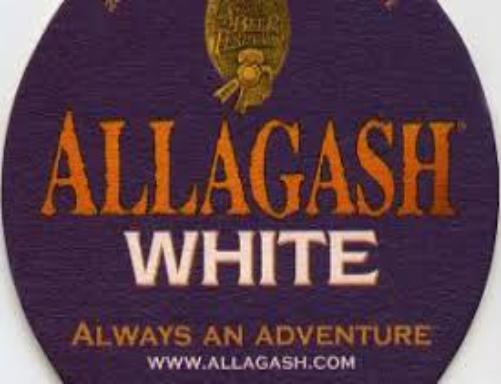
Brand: Allagash
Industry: Food